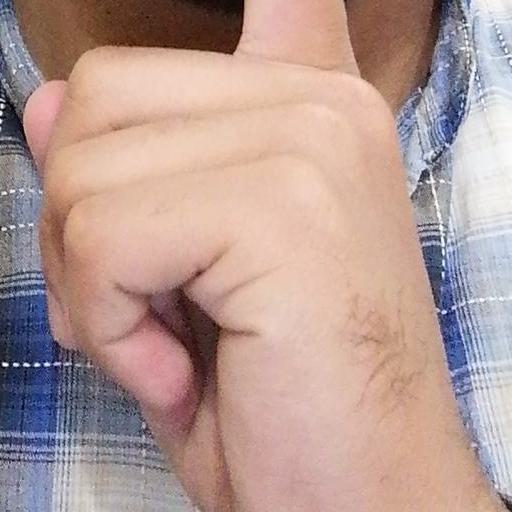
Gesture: mute